Canadian International College

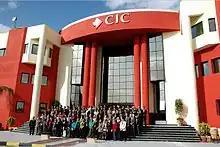
CIC Front Campus with Employees

The Canadian International College (CIC) (transliteration: "Al Ma'haad Al Canadie Alaaly"), is an Egyptian University in Cairo, Egypt. The CIC is the sole provider of Canadian higher education in Egypt. CIC is the Cairo campus for Cape Breton University. It has two campuses, the main campus is located in the residential area of El Tagamoa El Khames in New Cairo city and the other campus is located in El Sheikh Zayed.